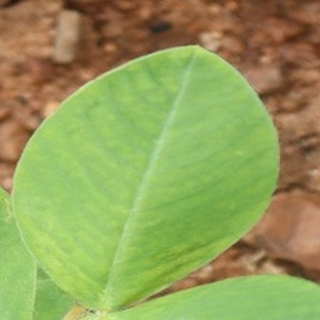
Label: healthy_groundnut